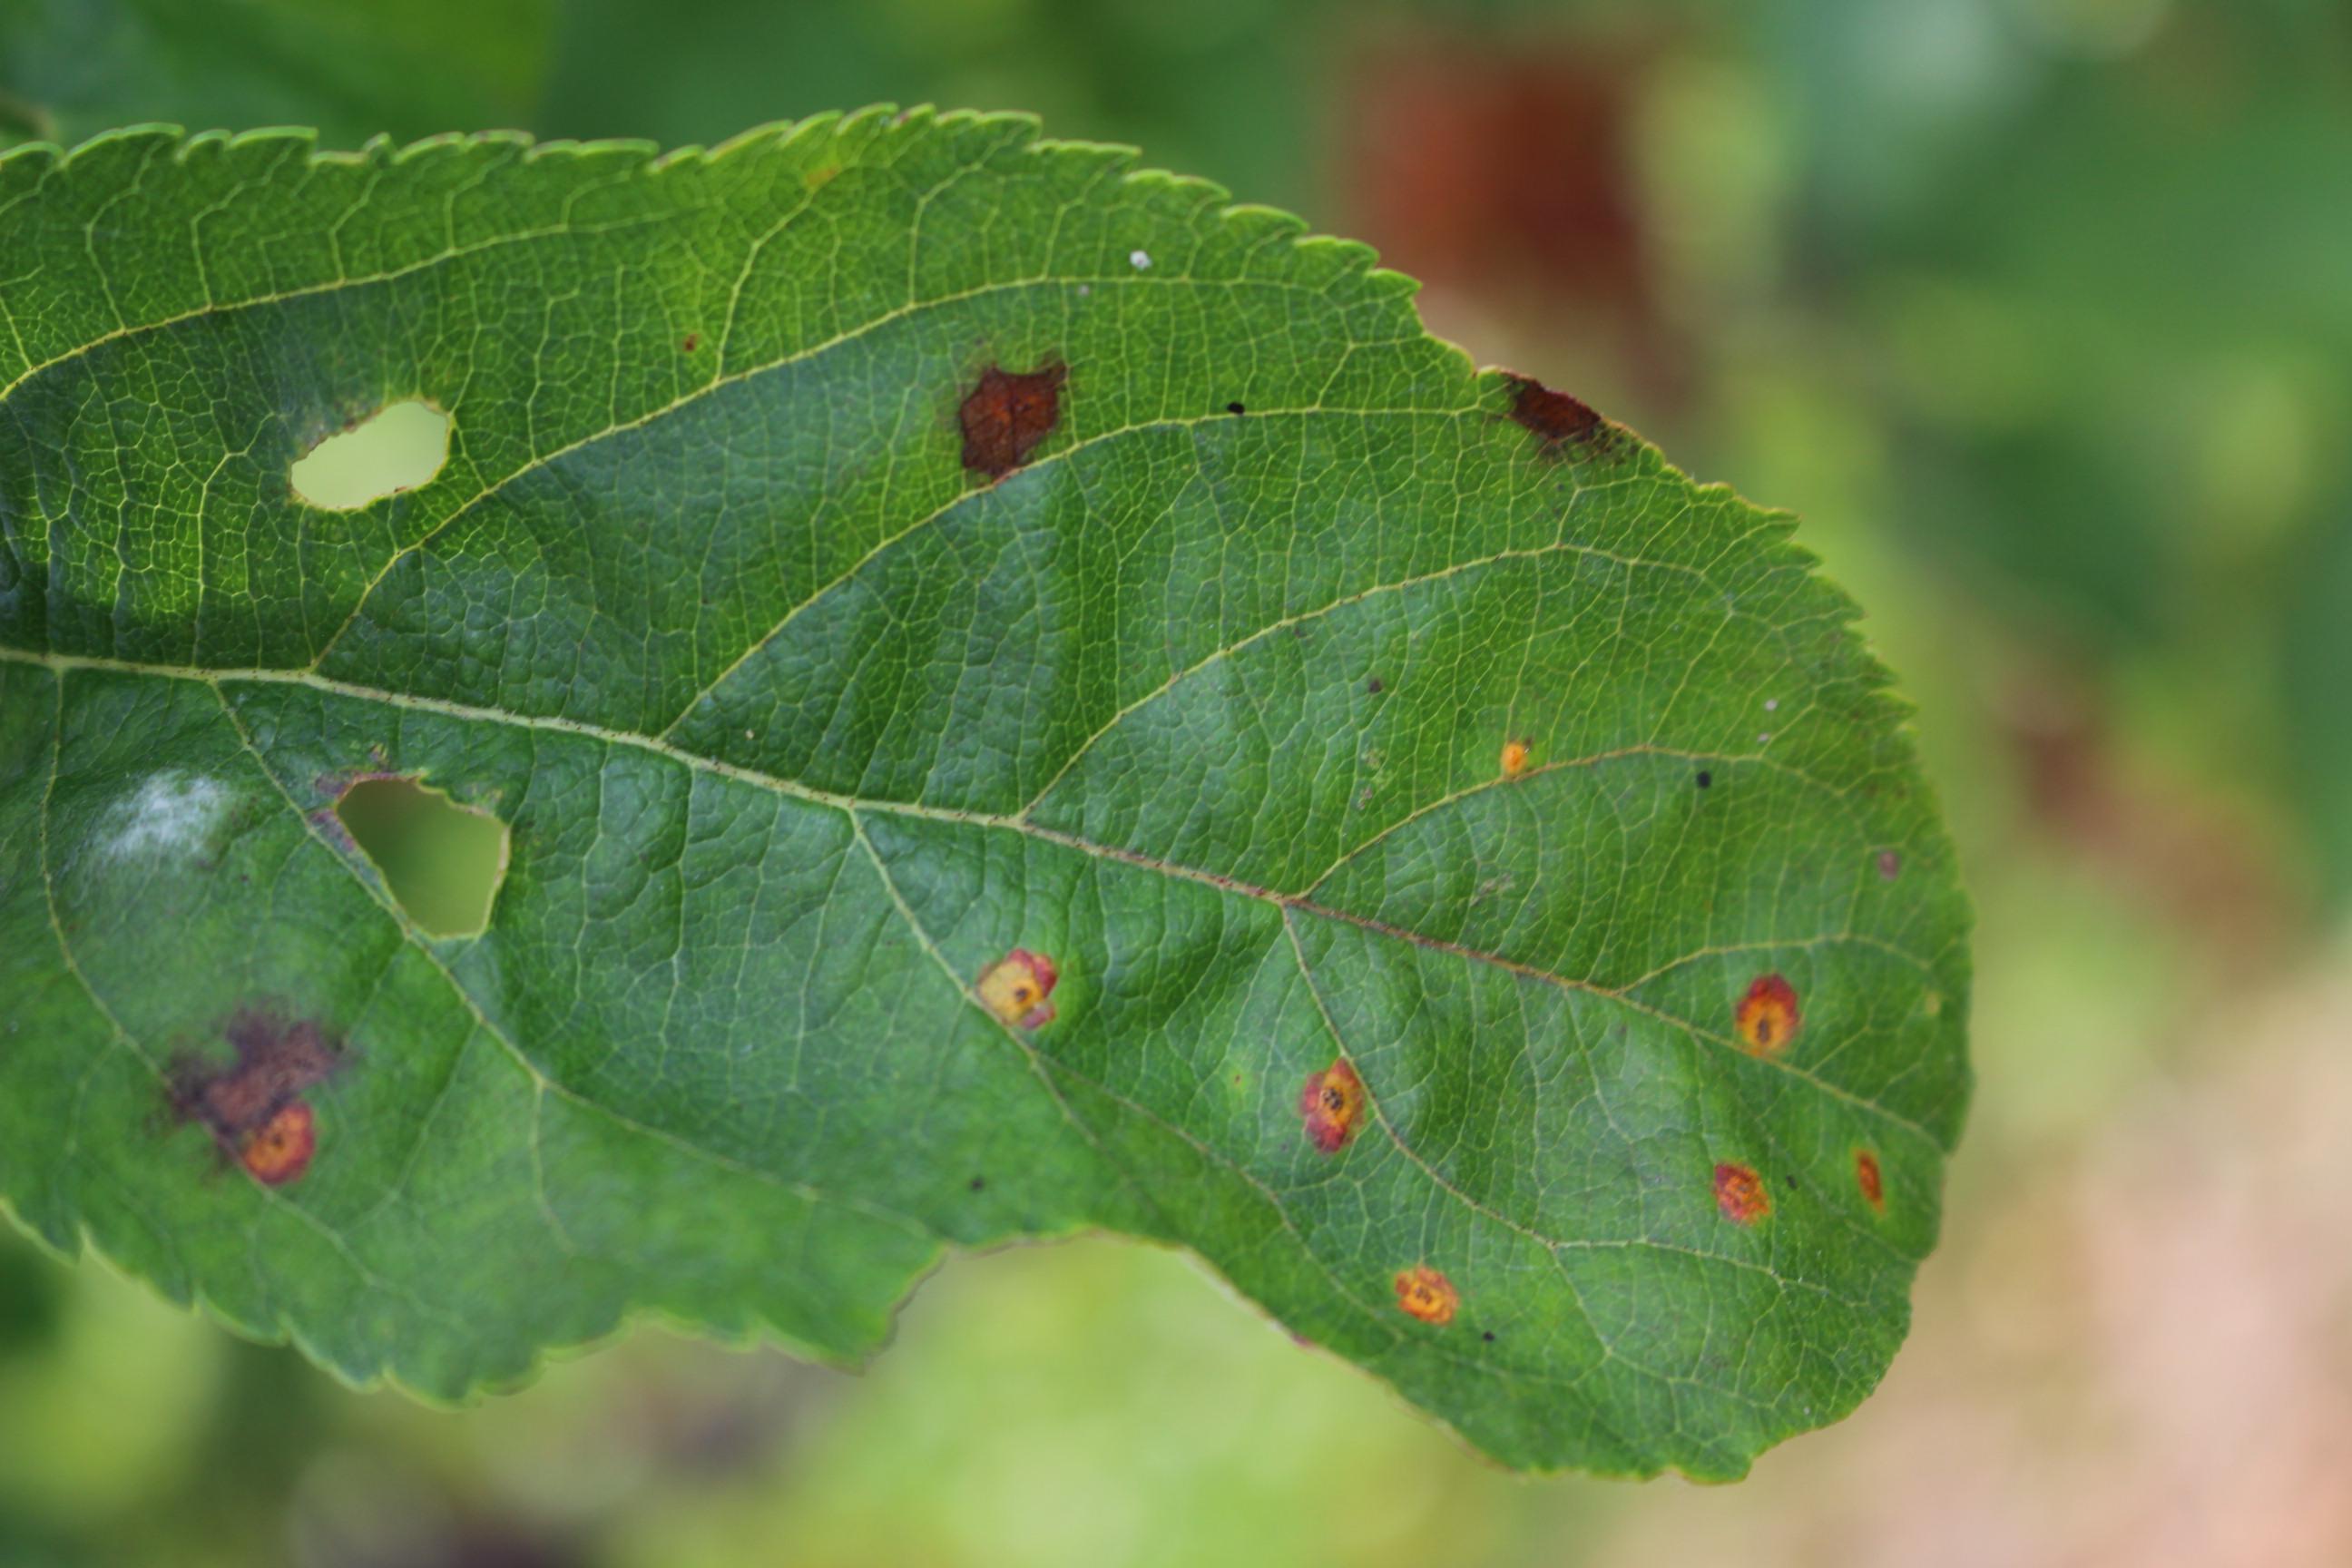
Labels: rust, complex